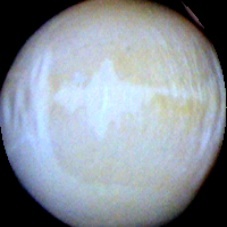
Label: Intact